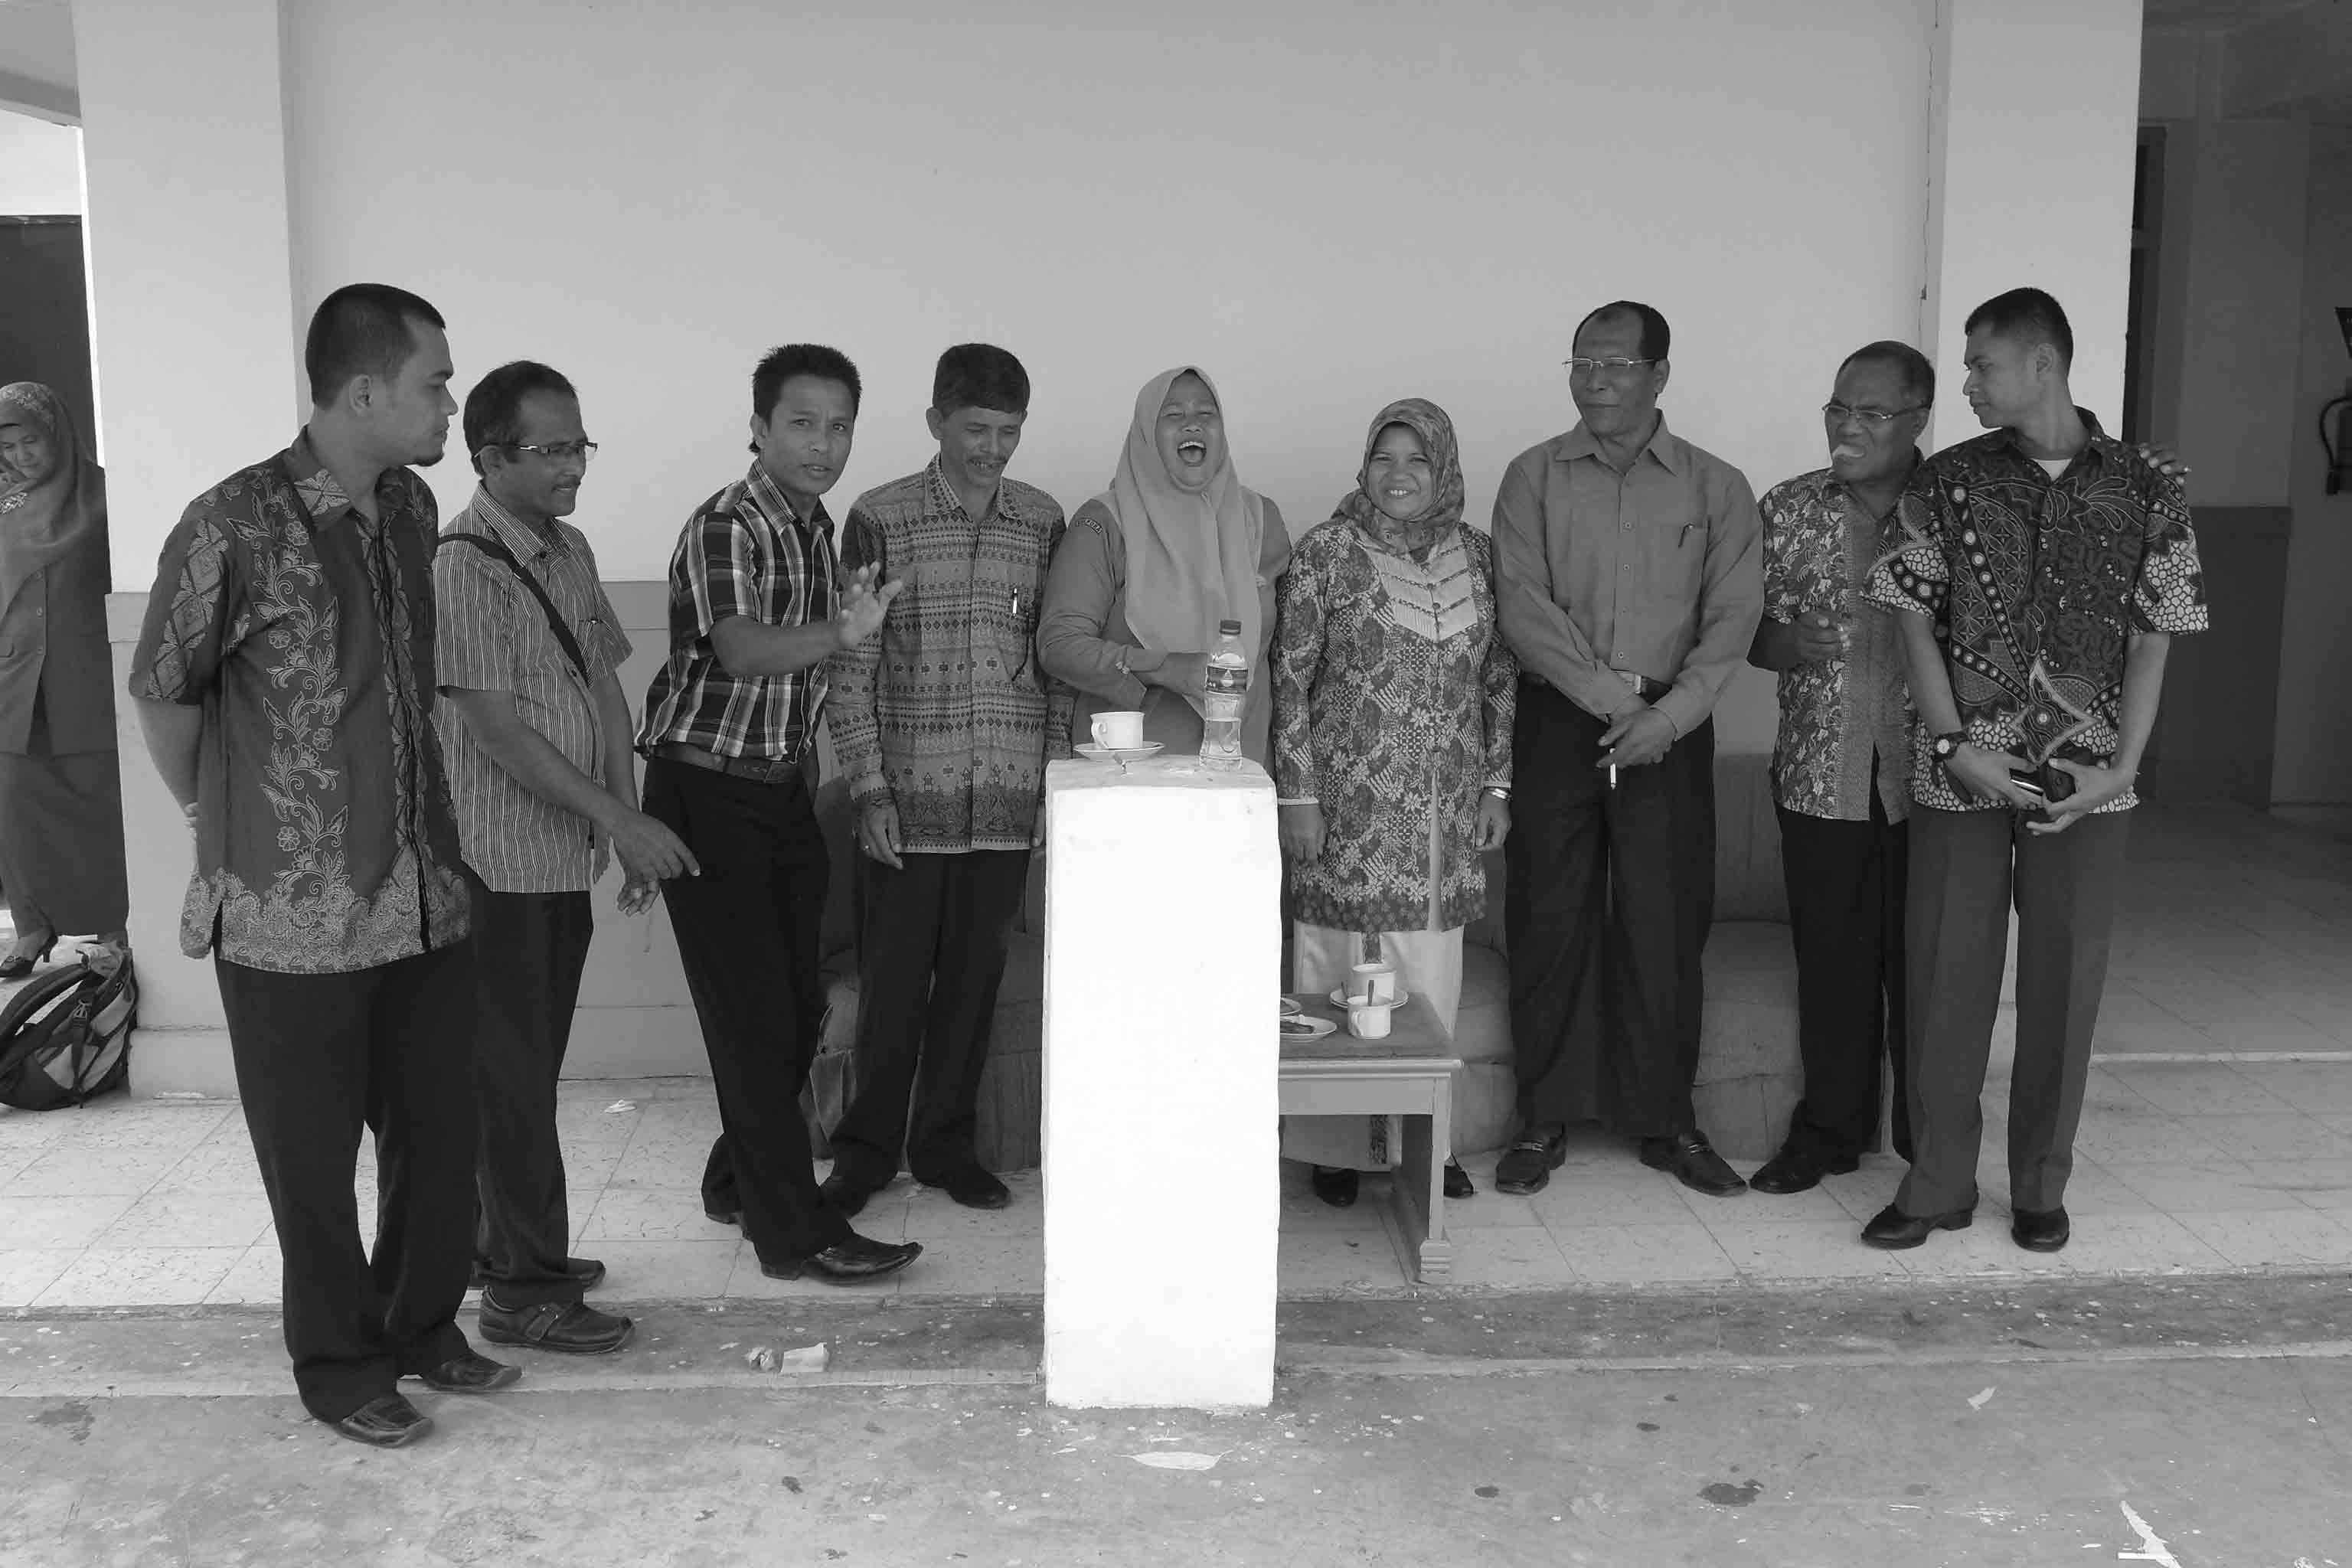
black and white, people, monochrome, bw, blackandwhite, blackwhite, photograph, sw, schwarzweiss, schwarzweis, indonesia, asien, schwarzweissfotografie, schwarzweisfotografie, gruppenfoto, southeastasia, sdostasien, indonesien, bandaaceh, teacher, groupportrait, lehrer, lehrerinnen, kaffeepause, gruppenportrait, monochrome photography, social group